Adecco Staffing, USA

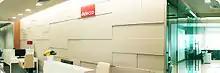
An Adecco Staffing office in Thailand

Adecco Staffing, USA is the second-largest provider of recruitment and staffing services in the United States, offering human resource services such as temporary staffing, permanent placement, outsourcing, career transition or outplacement. Based in Jacksonville, Florida, it serves small, mid-sized, and large companies.